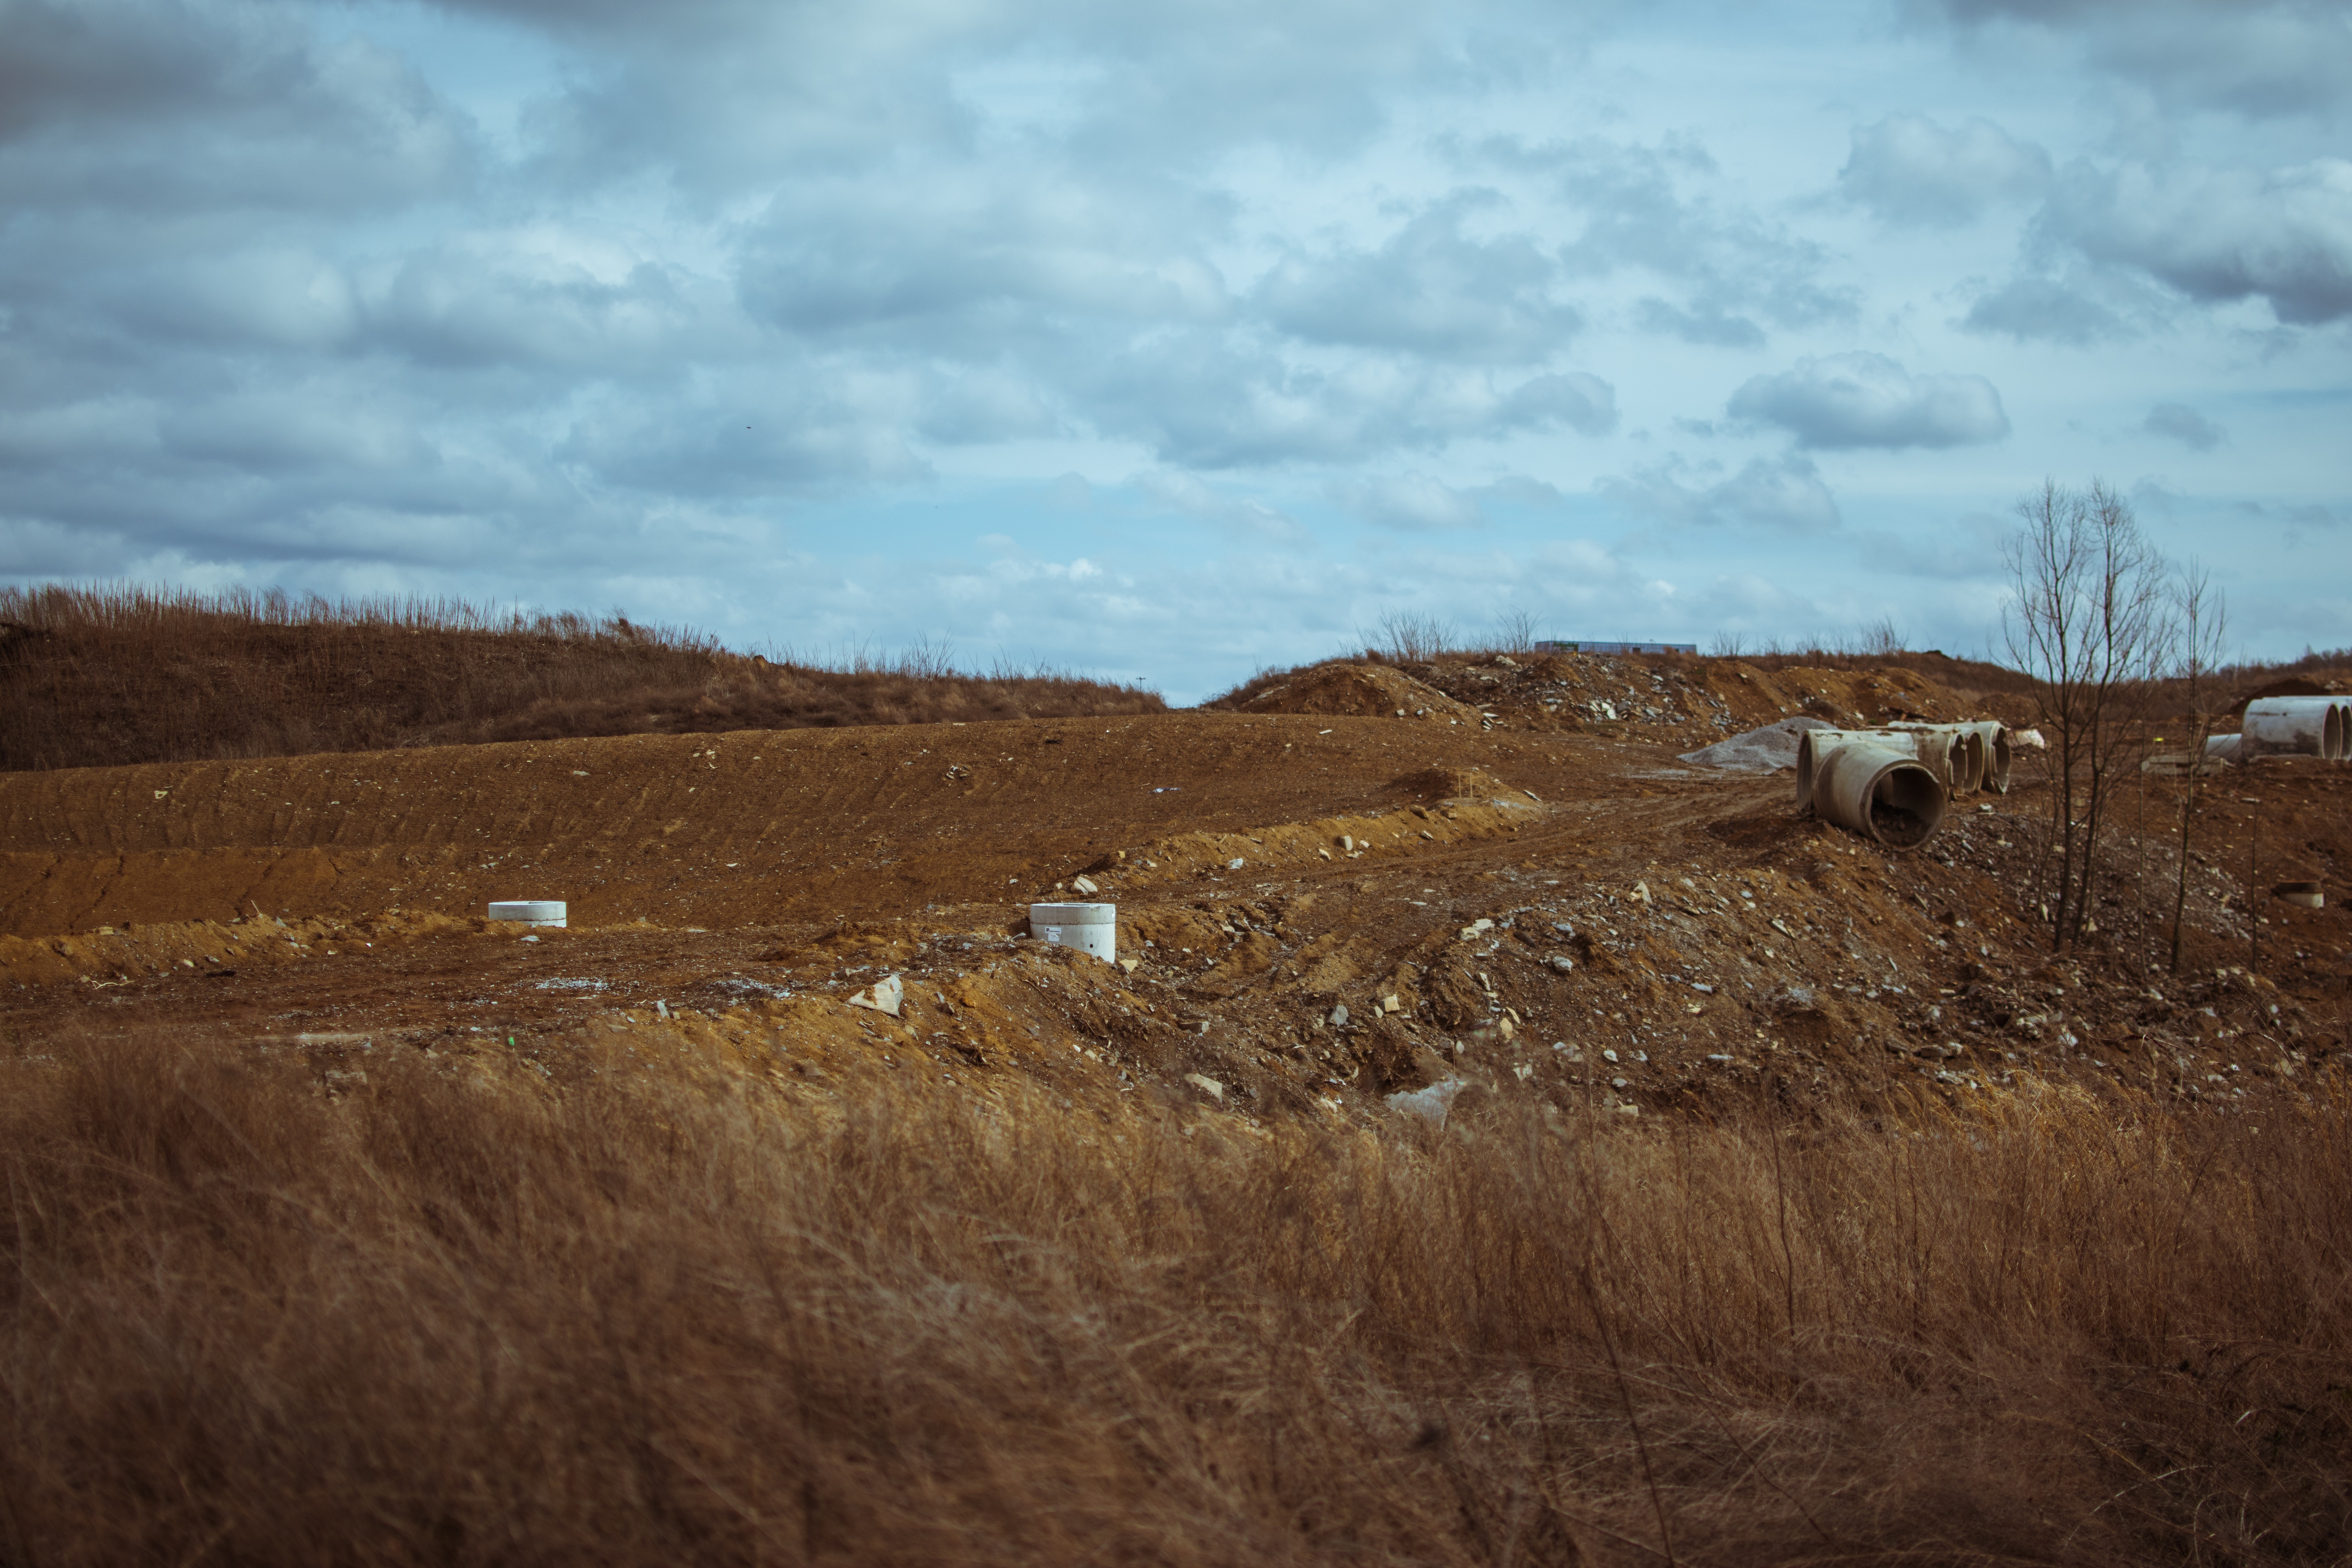
grassland, sky, prairie, natural environment, ecoregion, pasture, field, steppe, grass family, tundra, plain, rural area, grass, savanna, highland, hill, landscape, soil, land lot, cloud, straw, plant, fell, meadow, farm